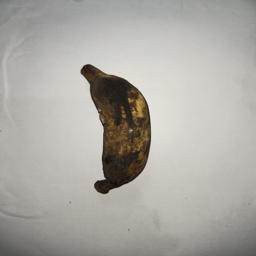
Ripeness: Overripe